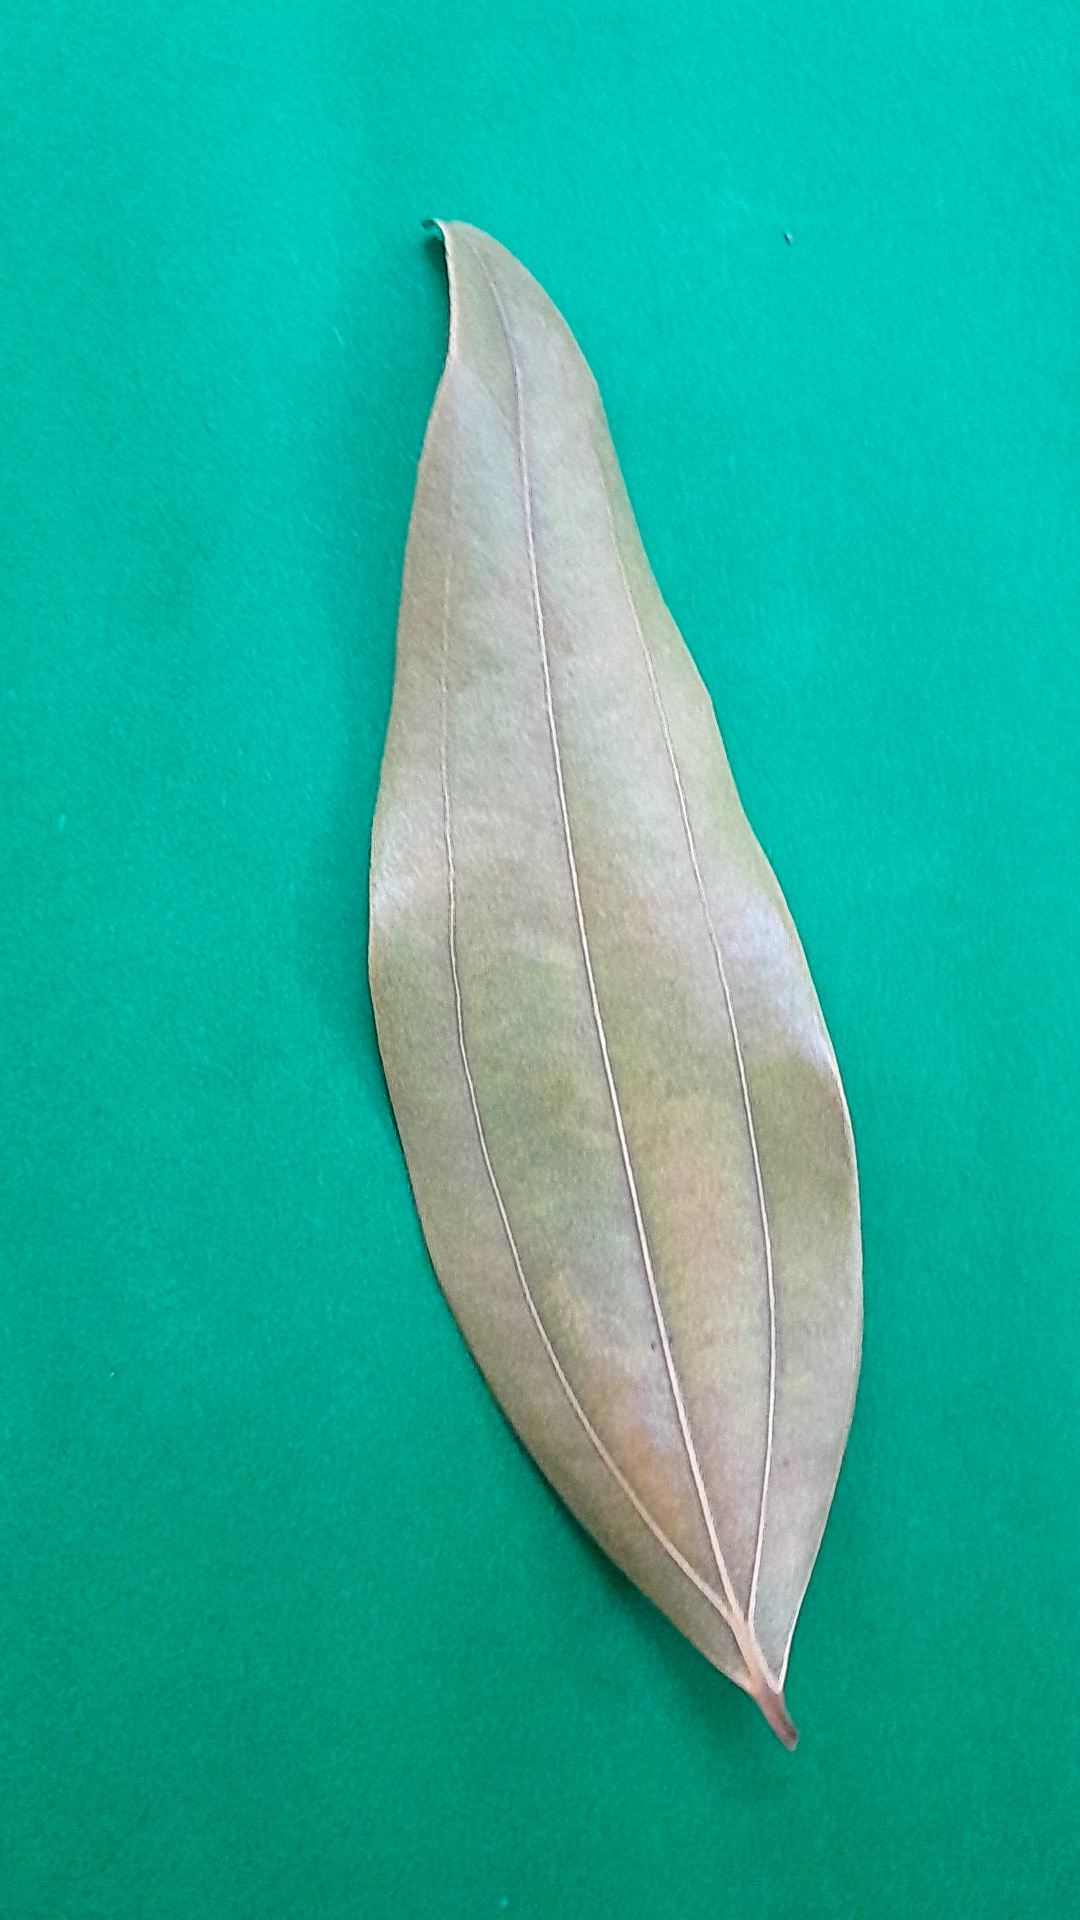
Label: Dry Leaf